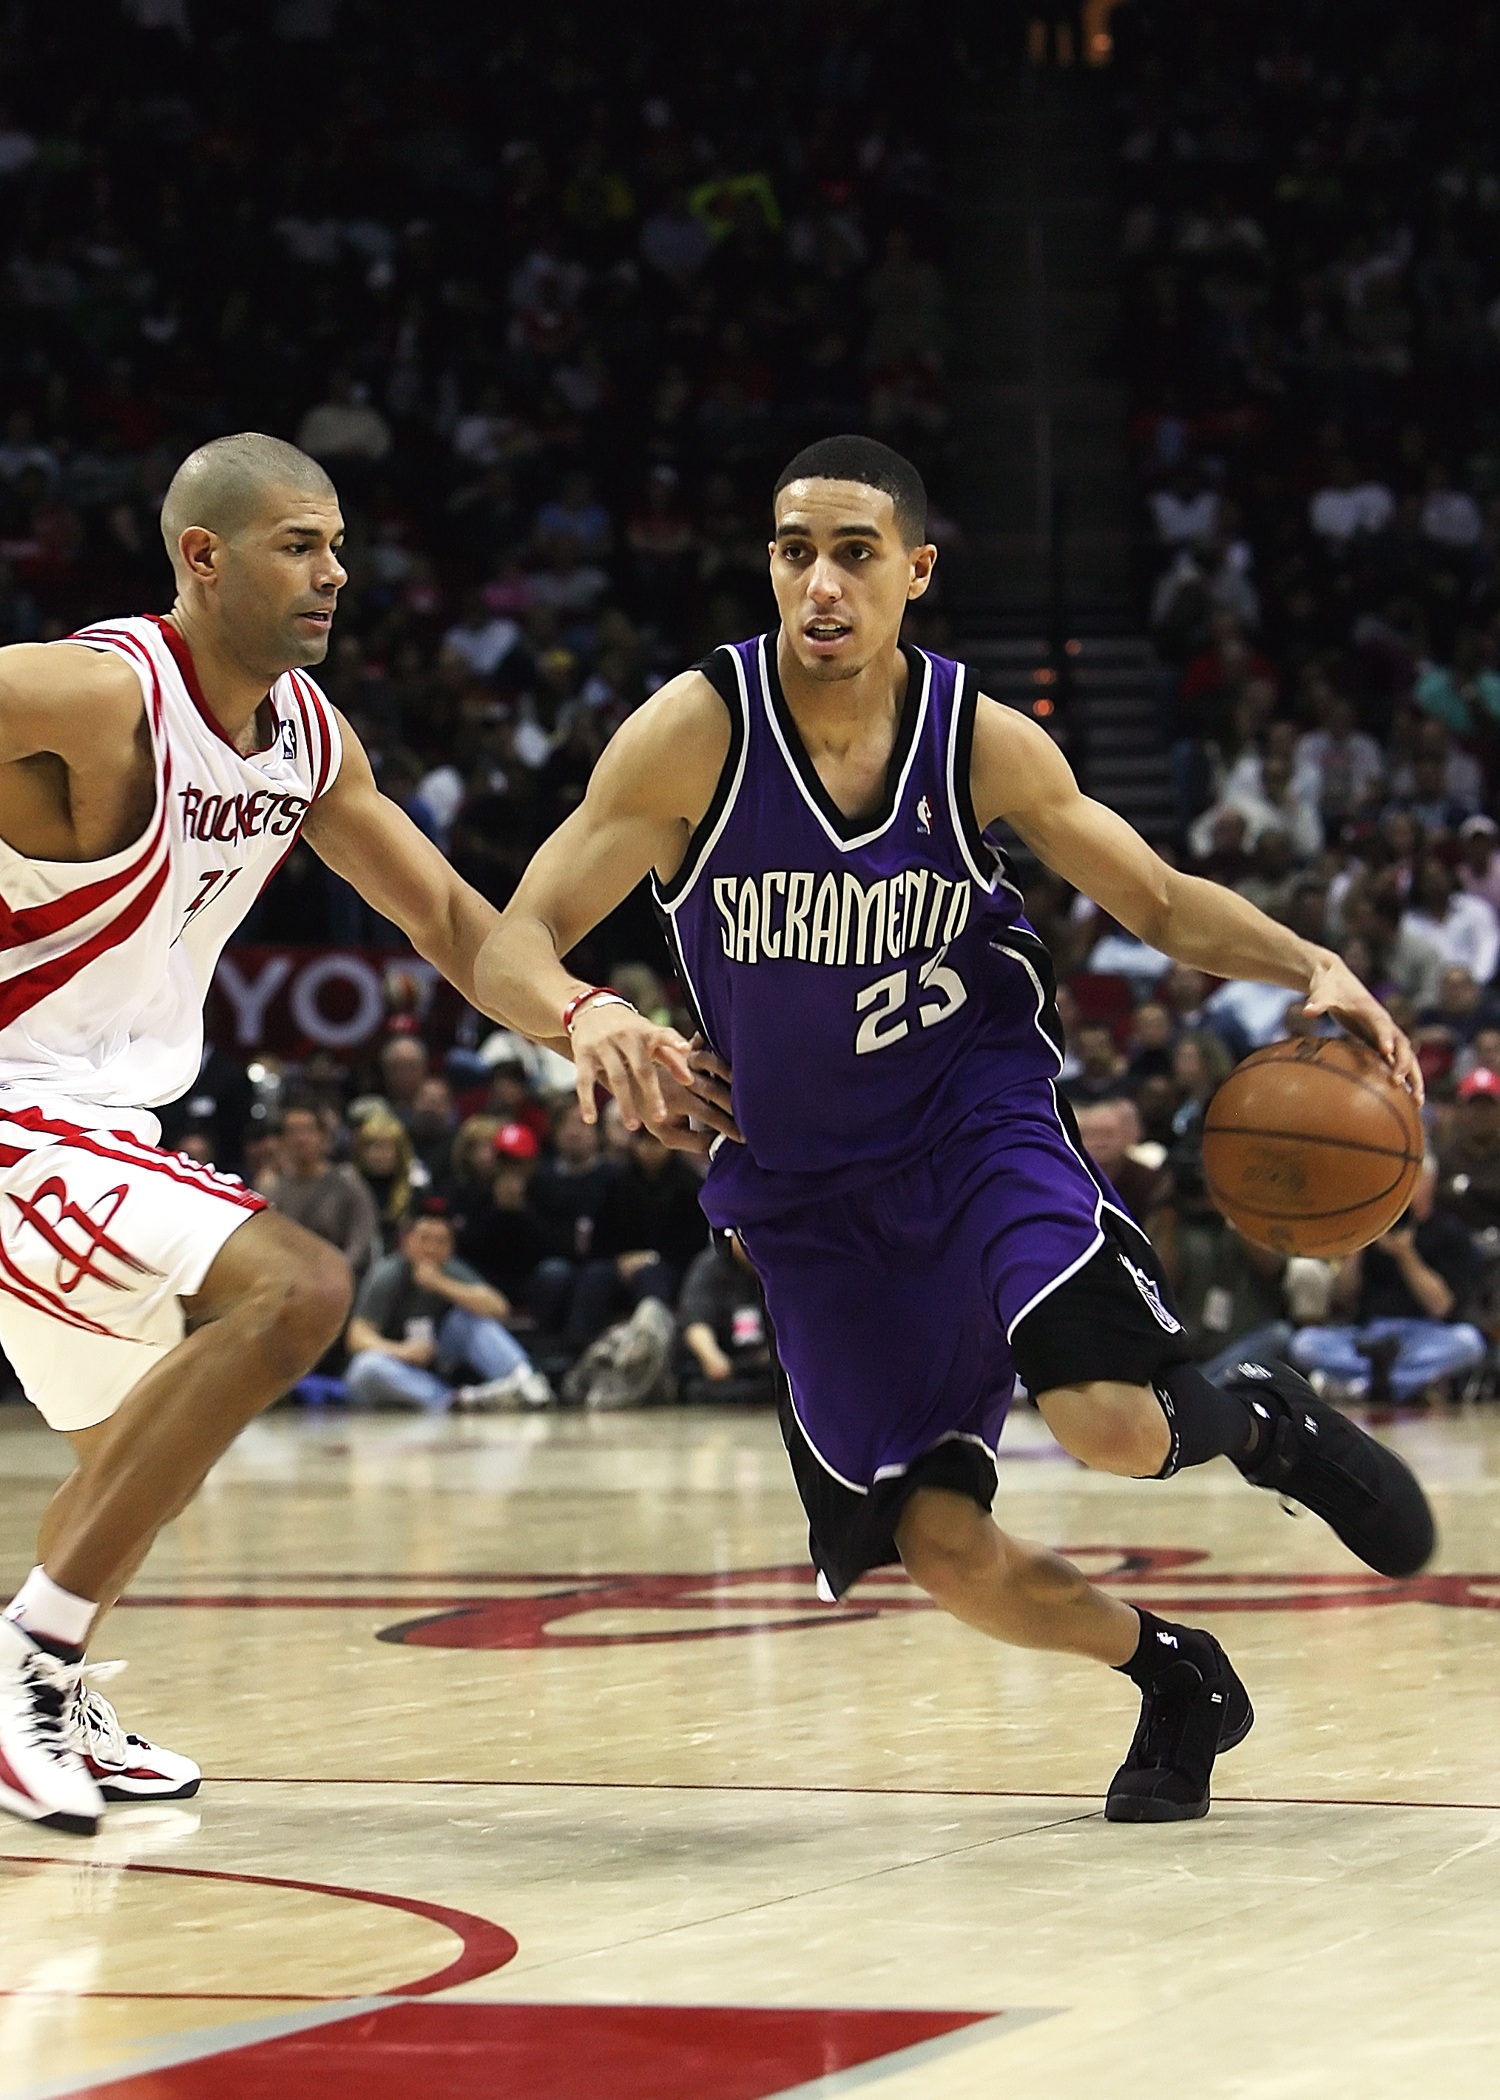
sport, game, play, basketball, athletic, action, professional, player, competition, arena, team, sports, ball, pro, dribble, nba, athlete, tournament, defense, ball game, team sport, basketball player, basketball moves